Kodiveeran

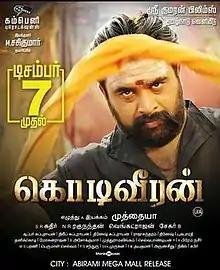
Theatrical release poster

Kodiveeran ( Flag Warrior) is a 2017 Indian Tamil-language action drama film written and directed by M. Muthaiah. Sasikumar and Mahima Nambiar play the lead pair in the movie alongside Vidharth, Pasupathy, Shamna Kasim, Sanusha, and Bala Saravanan in supporting roles. This is Sasikumar and Muthaiah's second collaboration after "Kutti Puli". "Kodiveeran" is produced by Sasikumar's Company Productions. The music was composed by N. R. Raghunanthan, cinematography by S. R. Kathir, and editing by Venkat Raajen. The film released on 7 December 2017.